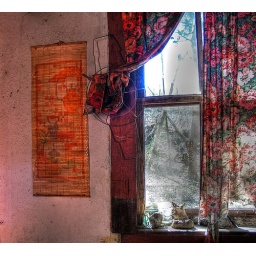
Curtains, wall hanging and window sill knick-knacks in the Johnson Kitchen.